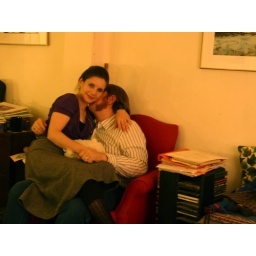
snuggle in the armchair. photo by candle light and christmas tree lights